The Swell Season (film)

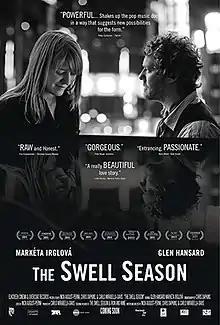
Film poster

The Swell Season is a 2011 American documentary film directed by Nick August-Perna, Chris Dapkins and Carlo Mirabella-Davis.